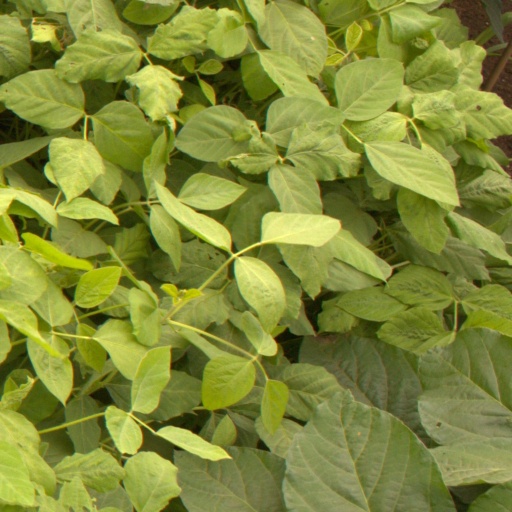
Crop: soybean